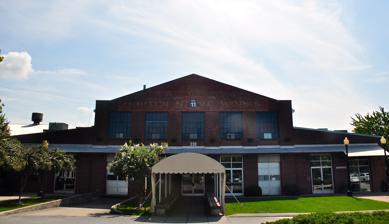
Building: Dortch Stove Works
Country: United States of America
Year built: 1933
United States historic place Dortch Stove Works U.S. National Register of Historic Places Invalid designation Dortch Stove Works, September 2014 Show map of Tennessee Show map of the United States Location 230 N. Franklin Rd., Franklin, Tennessee Coordinates 35°55′58″N 86°47′36″W / 35.93278°N 86.79333°W / 35.93278; -86.79333 Area 30 acres (12 ha) Built 1929 Architect Robert & Company Architectural style Industrial NRHP reference No. 97001438 Added to NRHP November 13, 1997 Williamson County Historical Society sign for Allen Manufacturing Company, also known as Dortch Stove Works Dortch Stove Works is an historic stove manufacturing plant in Franklin, Tennessee .  It was built in 1929 by Allen Manufacturing Company , then based in Nashville, Tennessee. During its manufacturing prime, the plant produced stoves and ranges under Allen Manufacturing Company, Dortch Stove Works, and Magic Chef Inc. , as well as bedding and furniture under Jamison Bedding Company . Now, the plant is known as The Factory at Franklin , and operates as a mixed dining, retail, and entertainment center. The property was listed on the National Register of Historic Places in 1997.  When listed the property included five contributing buildings , one contributing structure , two non-contributing buildings, and one non-contributing structure, on 30 acres (12 ha). Description The Dortch Stove Works plant is an industrial plant that was designed by Robert & Company of Atlanta in 1929. The main body of the plant consists of the large horseshoe shaped foundry , originally taking up around 245,000 square feet. To accommodate the intensive work involved in manufacturing, the foundry was built with immense stretches of unobstructed floor space, poured concrete floors, high ceilings, and rows of clerestory windows and skylights that were necessary for venting hot air from the building. Several additions were made by Dortch Stove Works between 1935 – 1940, as well as by Jamison Bedding Company in the early 1960s. Now, the open floor plan of the foundry has been converted into a mixed retail and dining center. The plant also includes the original brick boiler room with a 1960s metal addition made by Jamison Bedding, as well as a spacious assembly room with a wood roof, wood support beams, and poured concrete flooring that was likely built between 1935 and 1940. Two buildings that were probably used for storage sit on the east end of the property and were likely built around the same time as the assembly room. The former front office building, now a restaurant, was built in 1929 with the rest of the foundry and renovated in 1997. Renovations included the addition of outdoor seating areas on the first and second floors. The most prominent feature of Dortch Stove Works is its water tower . It stands at the front of the plant and has been repainted twice – once to a brick red in 1997, and then to a dark green in 2020. The plant could be accessed by road, fronting Franklin Road (also known as U.S. Route 31 , the Jackson Highway, and the Franklin and Nashville Highway), or by rail, fed by two spur tracks (no longer extant) that serviced the Louisville & Nashville Railroad and the Franklin Interurban Railway . History Allen Manufacturing Company Dortch Stove Works began as a stove manufacturing plant for Allen Manufacturing Company, then helmed by W. F. Allen. In the late 1920s, Nashville-based Allen Manufacturing Company decided to move its production to Franklin, citing a need for upgraded machinery and Franklin's appealing labor market. In 1929, Allen Manufacturing Company hired Robert & Company, an Atlanta architectural firm, to design their new plant. Construction began in October 1929 and finished in the spring of 1930. Limited production started as early as June 1930. The new plant was fully operational by February 12, 1931, and employed 250 people. At the height of production, Allen Manufacturing Company employed 300 people at their Franklin location, at least 75% of whom were locals, and could produce 65 stoves a day. Notable products of Allen Manufacturing Company were the Allen Parlor Furnace and Allen's Princess Range. However, Allen Manufacturing did not remain in Franklin long. A combination of lawsuits, the high cost of construction, and the looming reality of the Great Depression resulted in Allen Manufacturing Company and the Allen Corporation (formed to sell stocks for the construction of the new plant), declaring bankruptcy in 1932. In late April, Allen Manufacturing Company entered receivership , naming Joe Briggs of the Williamson County Banking and Trust Company and Richard Herbert, the clerk and master of the Franklin chancery court, as the receivers. Dortch Stove Works The plant did not remain inactive long. In December 1932, O. L. Dortch, a prominent Tennessee businessman, purchased what was, at the time, one of the most modern stove manufacturing plants in the country. Dortch purchased the plant and most of the new machinery that Allen had installed for $60,000. In March 1933, Dortch Stove Works began operating out of the Franklin plant and quickly became the largest employer in Williamson County . At any given time throughout their 23 years in Franklin, Dortch Stove Works employed between 250-400 workers, reaching a peak of around 450 employees in 1949. O. L. Dortch also announced early in the process that he intended to hire locally as much as possible, encouraging potential employees to move to Franklin and advertising for housing for new employees in the local newspaper. Dortch Stove Works drove the industrial and economic development of Franklin throughout its tenure. By December 1933, stoves had become the second largest export from Franklin behind flour, which was largely produced by Lillie Mill Flour Company, the county's oldest industry. Popular lines produced under Dortch were the Royal Line, the "Modern as Tomorrow" ranges, and the Pan-American. Throughout the Great Depression, Dortch helped to stabilize the economic landscape of Franklin and the greater Williamson County area by providing steady employment. Dortch was consistently the largest employer in Williamson County: in 1947 it was the only industry in Williamson County to employ 100 or more employees, and in 1949, with a peak of around 450 employees, Dortch was one of the country's largest stove works. The economic impact of Dortch Stove Works and its diversification of Franklin's agrarian economy aligned closely with the development of other towns across the South in the New South era. Magic Chef Inc. However, as technology evolved and electricity reached the countryside, the need for wood- and coal- burning stoves dropped. Households moved towards more modern electric appliances, and Dortch lacked diverse enough offerings to weather the drop in demand. In October 1955, it was announced that Dortch Stove Works would merge with Magic Chef Corporation of St. Louis, Missouri . Magic Chef produced a wide range of electric and gas appliances, as well as products like large signs and emblems that were made for Coca-Cola . By 1956, Magic Chef had moved the entirety of its domestic gas range production to Franklin. Ownership of the company changed hands twice during its time in Franklin, once in August 1957 to Food Giant Markets of Los Angeles, and again in October 1958 to Dixie Products Inc., of Cleveland, Tennessee . In 1958, in a bid to keep the industry from moving operations to Cleveland, the city of Franklin purchased the plant and offered to lease the property to Magic Chef at a more affordable rate. Magic Chef continued to operate out of Franklin until January 1961, at which point a recession in market appliances led to the closing of the plant. The city of Franklin was concerned about the loss of the industry and the potential impact it would have on other manufacturing powers in the area. Jamison Bedding Company Five months later, Nashville-based Jamison Bedding Company announced plans to expand into Franklin and solved the problem of the city's idle plant. Jamison leased the property from the city and modified the stove manufacturing plant for the production of upholstered furniture. Under Jamison, the plant continued to be a major source of employment in Franklin and the greater Williamson County area. Jamison operated out of the Franklin plant until 1991, and with 30 years of manufacturing was the longest running tenant at the plant. In 1991, Jamison's production moved to Tupelo, Mississippi. While Jamison maintained a few offices on the property until 1995, the rest of the plant sat dormant until 1996. Adaptive Reuse In 1995, the city began accepting design ideas for the redevelopment of the site. By the summer of 1996, a plan for the adaptive reuse of the site that had been submitted by local businessman Calvin LeHew was accepted. Local news reported that he intended to rehabilitate the plant and convert it into a retail and entertainment center. Renovations on the property, to be known as The Factory at Franklin, began in 1997, with the first businesses opening in January 1998. Completion of the renovation was officially announced on January 18, 2005. During this time, the Factory was home to over 70 tenants. In 2012, the plant was sold to billionaire Brad Kelley, who operated the Factory for nine years, until it was sold to Holladay Properties in 2021[8]. Today, the Factory operates as a mixed retail, dining, and entertainment space. National Register Listing On November 13, 1997, Dortch Stove Works was entered in the National Register of Historic Places. The listing included nine buildings and structures, six contributing and three non-contributing. The plant was listed under Criteria A for its significance to the commercial and industrial development of Franklin. At the time of its entrance to the National Register, Dortch Stove Works was also entered into the Tennessee Register of Historic Places. Gallery Williamson County Historical Society sign. The water tower at Dortch Stove Works, painted green View of the old boiler room, now the Mockingbird Theater Rusty, the recycled factory man Plaque for Rusty Second plaque for Rusty Jamison Bedding Company sign See also Southern Stove Works :  NRHP-listed stove factory in Richmond, Virginia Woods–Evertz Stove Company Historic District : NRHP-listed stove factory in Springfield, Missouri Borden Powdered Milk Plant - Fayetteville, TN Harlinsdale Farm National Register of Historic Places listings in Tennessee National Register of Historic Places listings in Williamson County, Tennessee Adaptive Reuse Industrial Heritage TICCIH - The International Committee for the Conservation of the Industrial Heritage References